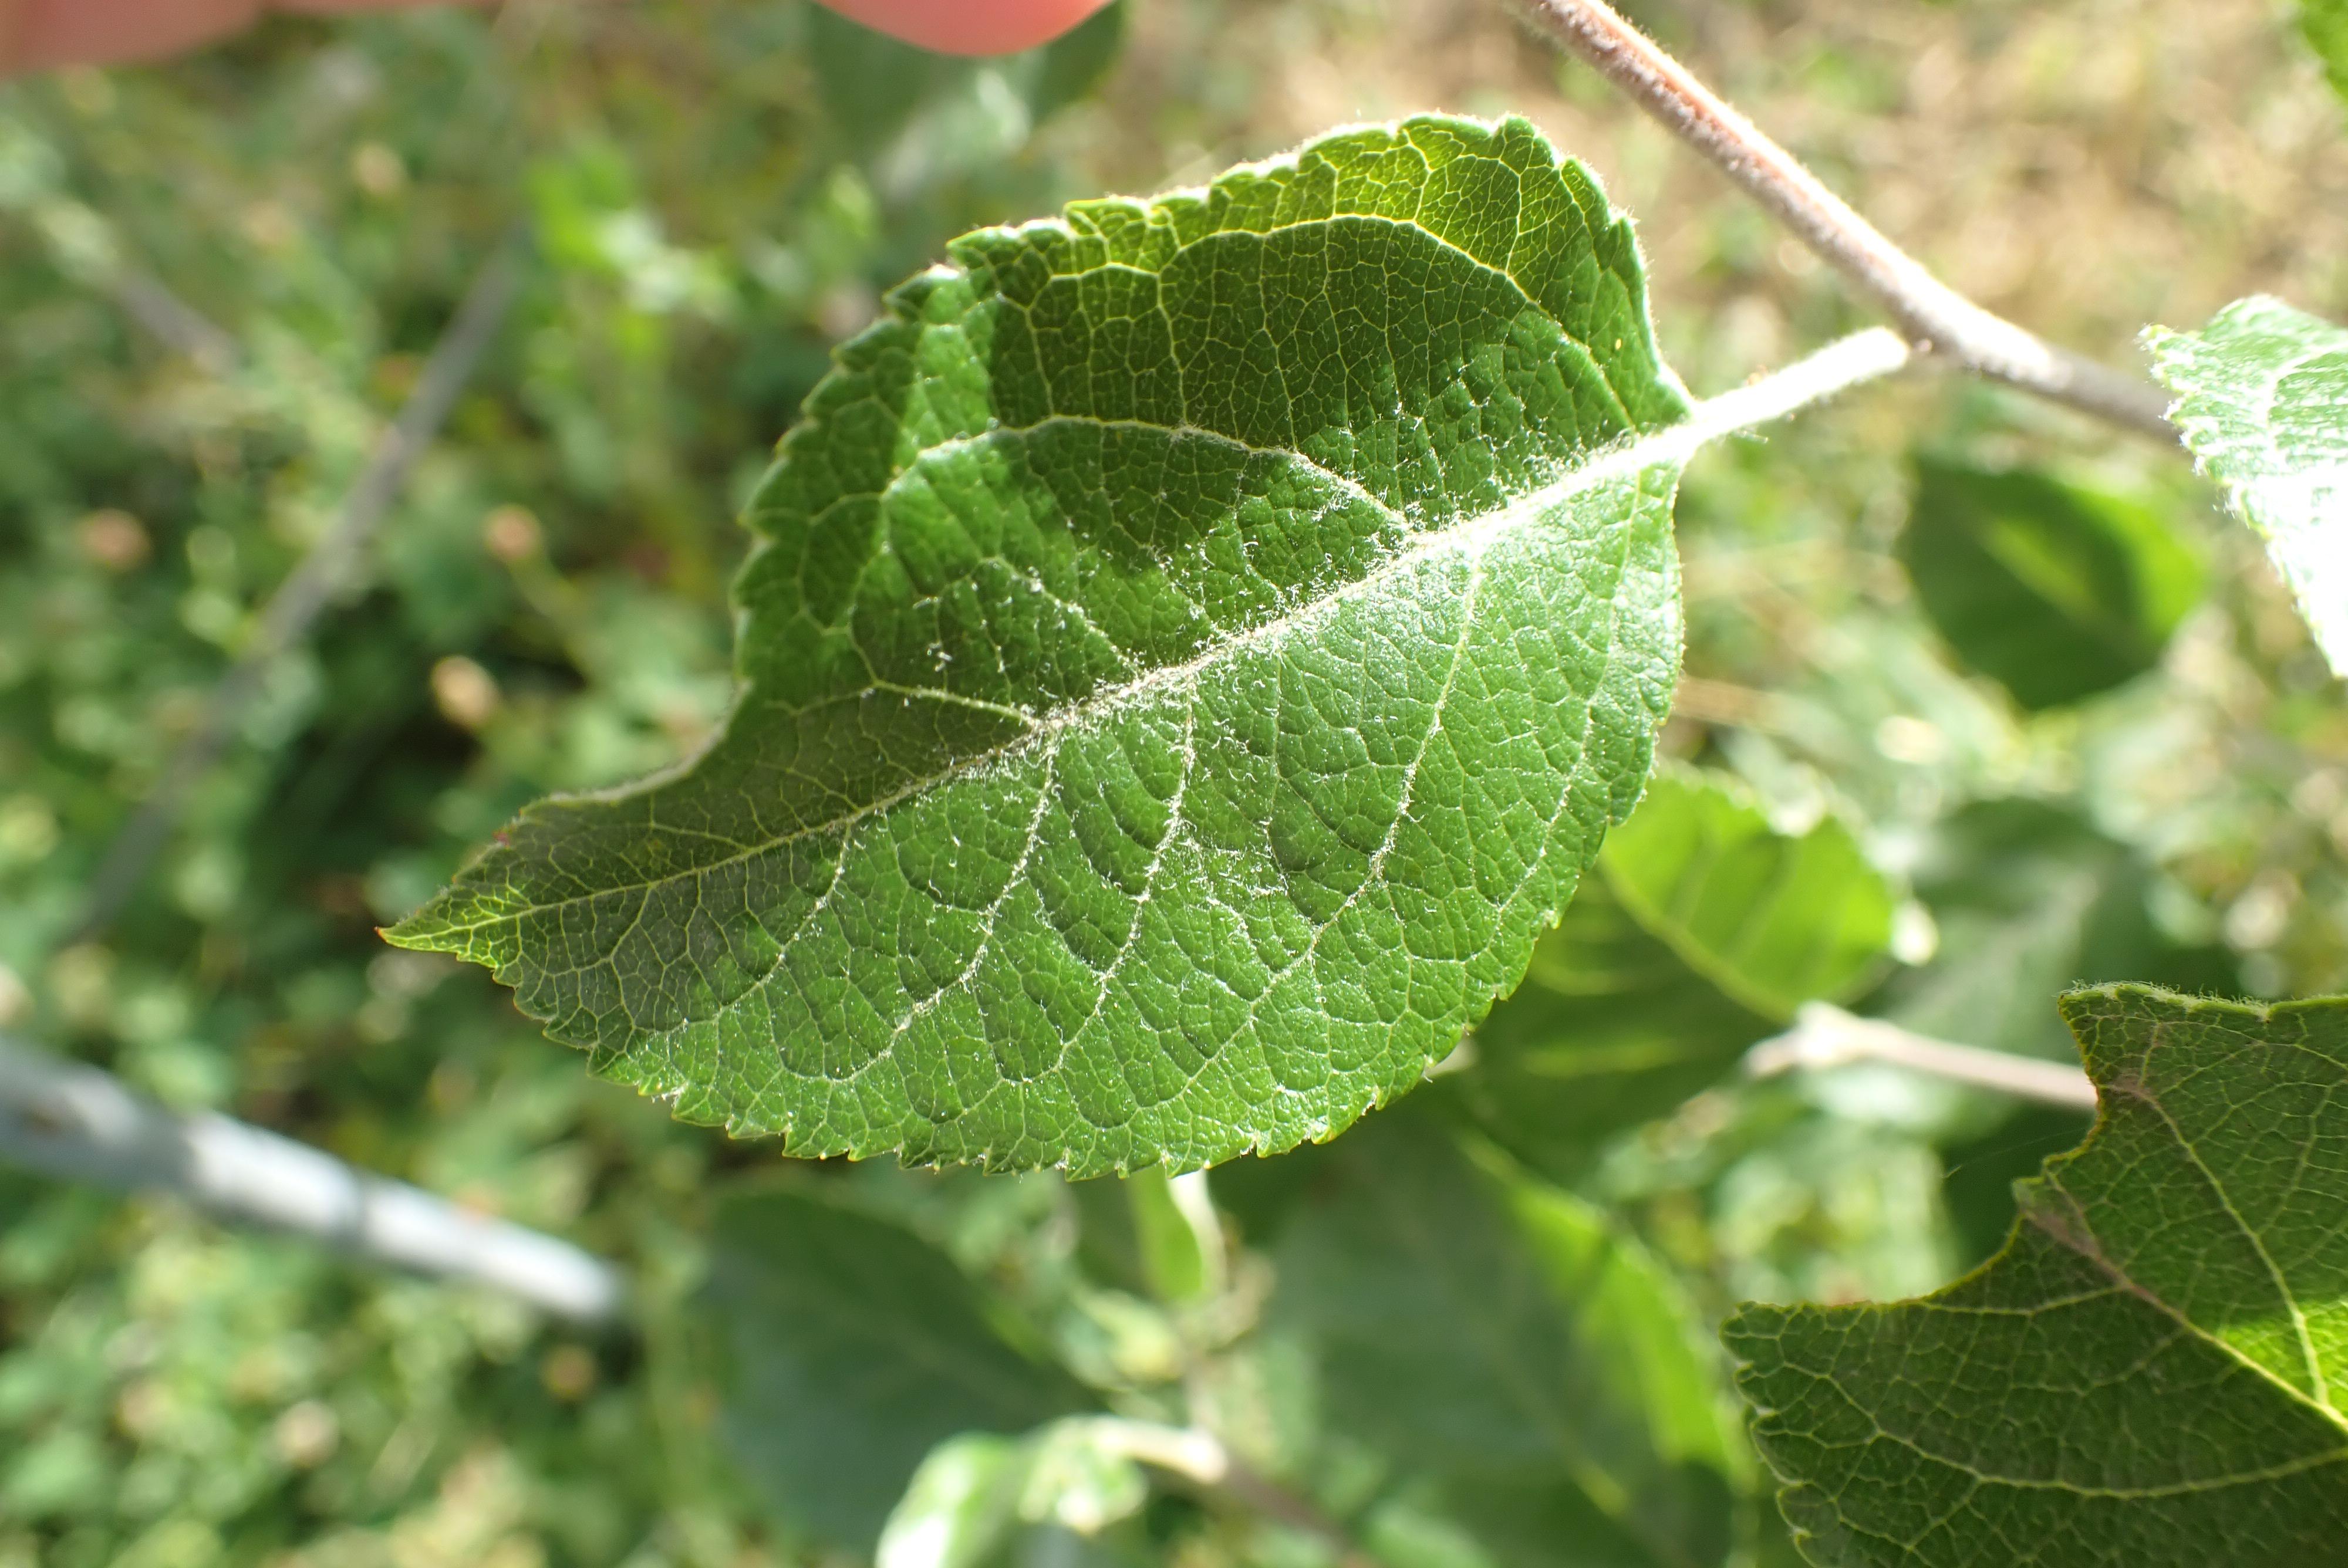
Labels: healthy